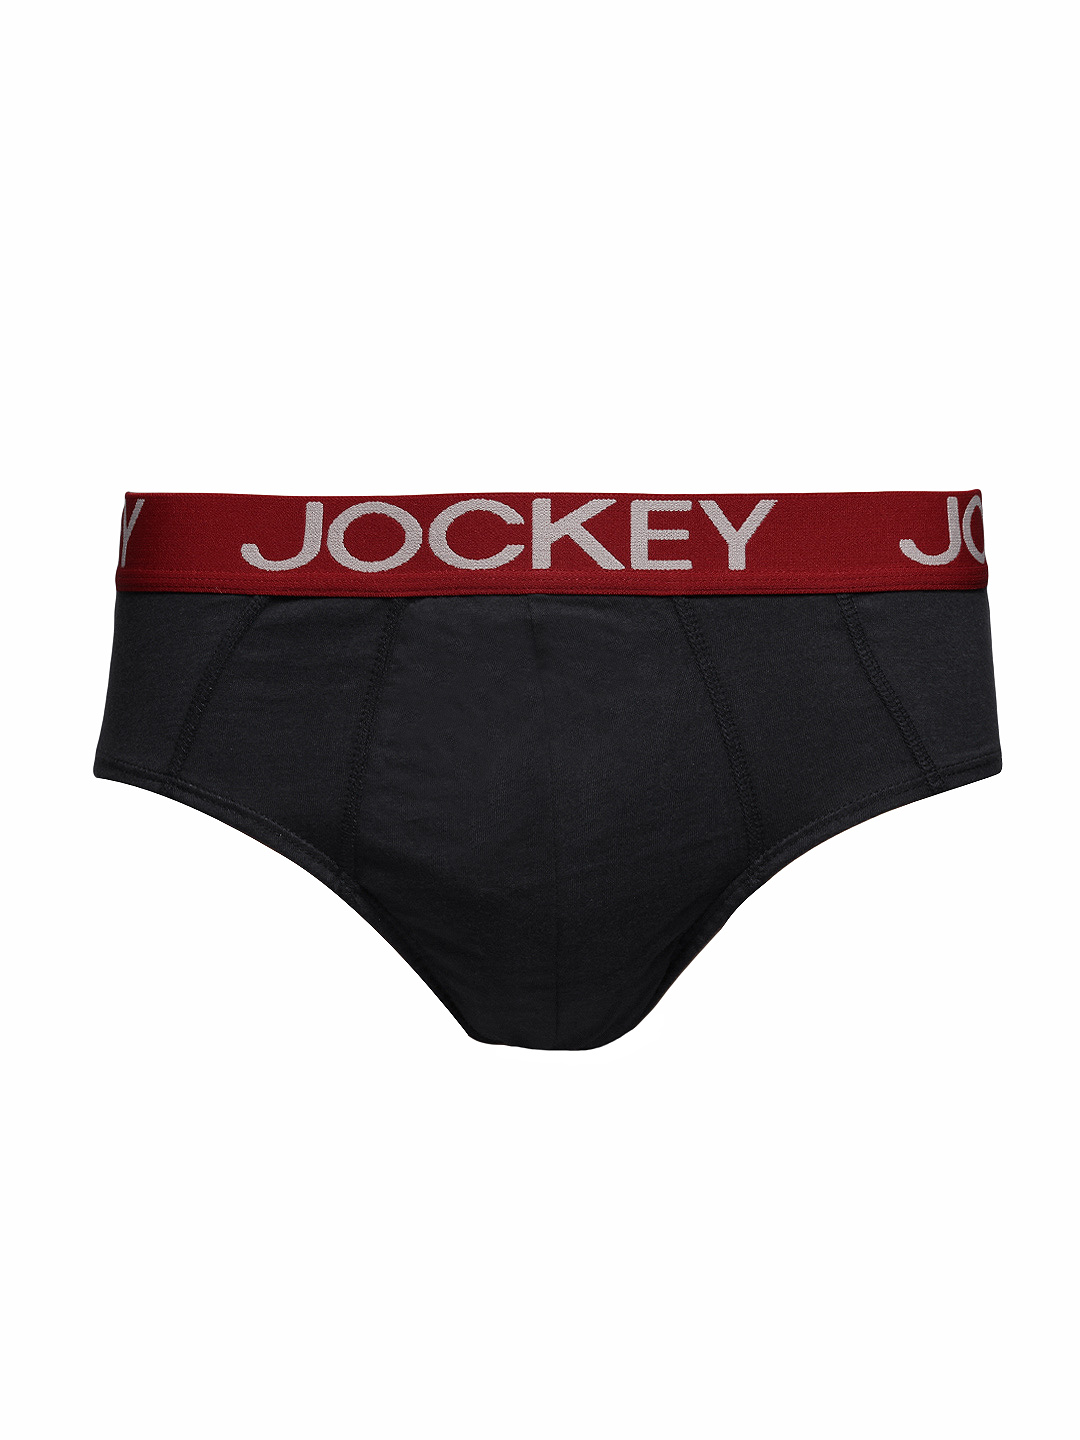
Jockey ZONE Men Zone Black Brief US14
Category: Apparel / Innerwear / Briefs
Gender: Men
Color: Black
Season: Summer 2016
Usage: Casual